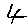
Label: 4